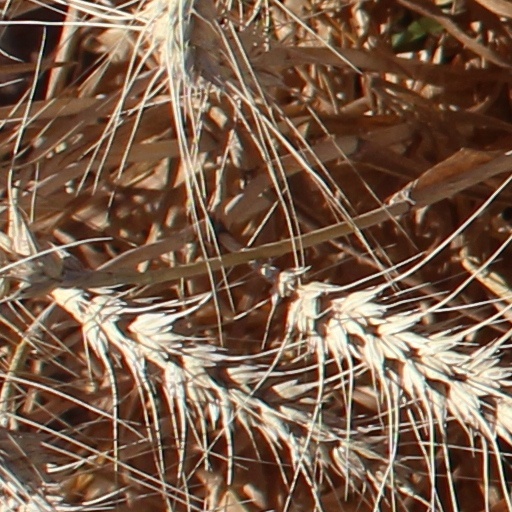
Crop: wheat